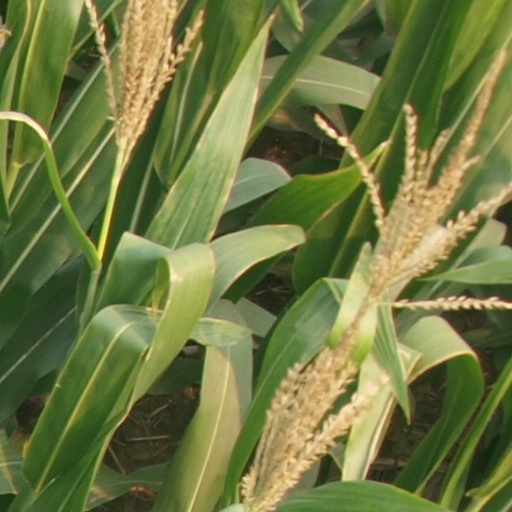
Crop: maize; corn